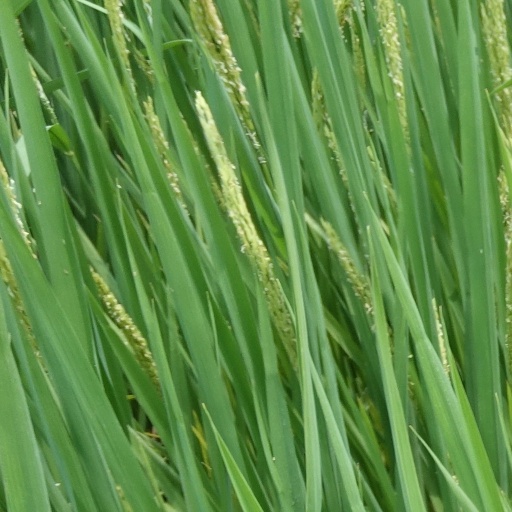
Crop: rice